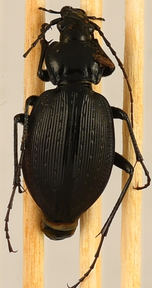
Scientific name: Carabus goryi
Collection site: Mountain Lake Biological Station NEON (MLBS), plot MLBS_009